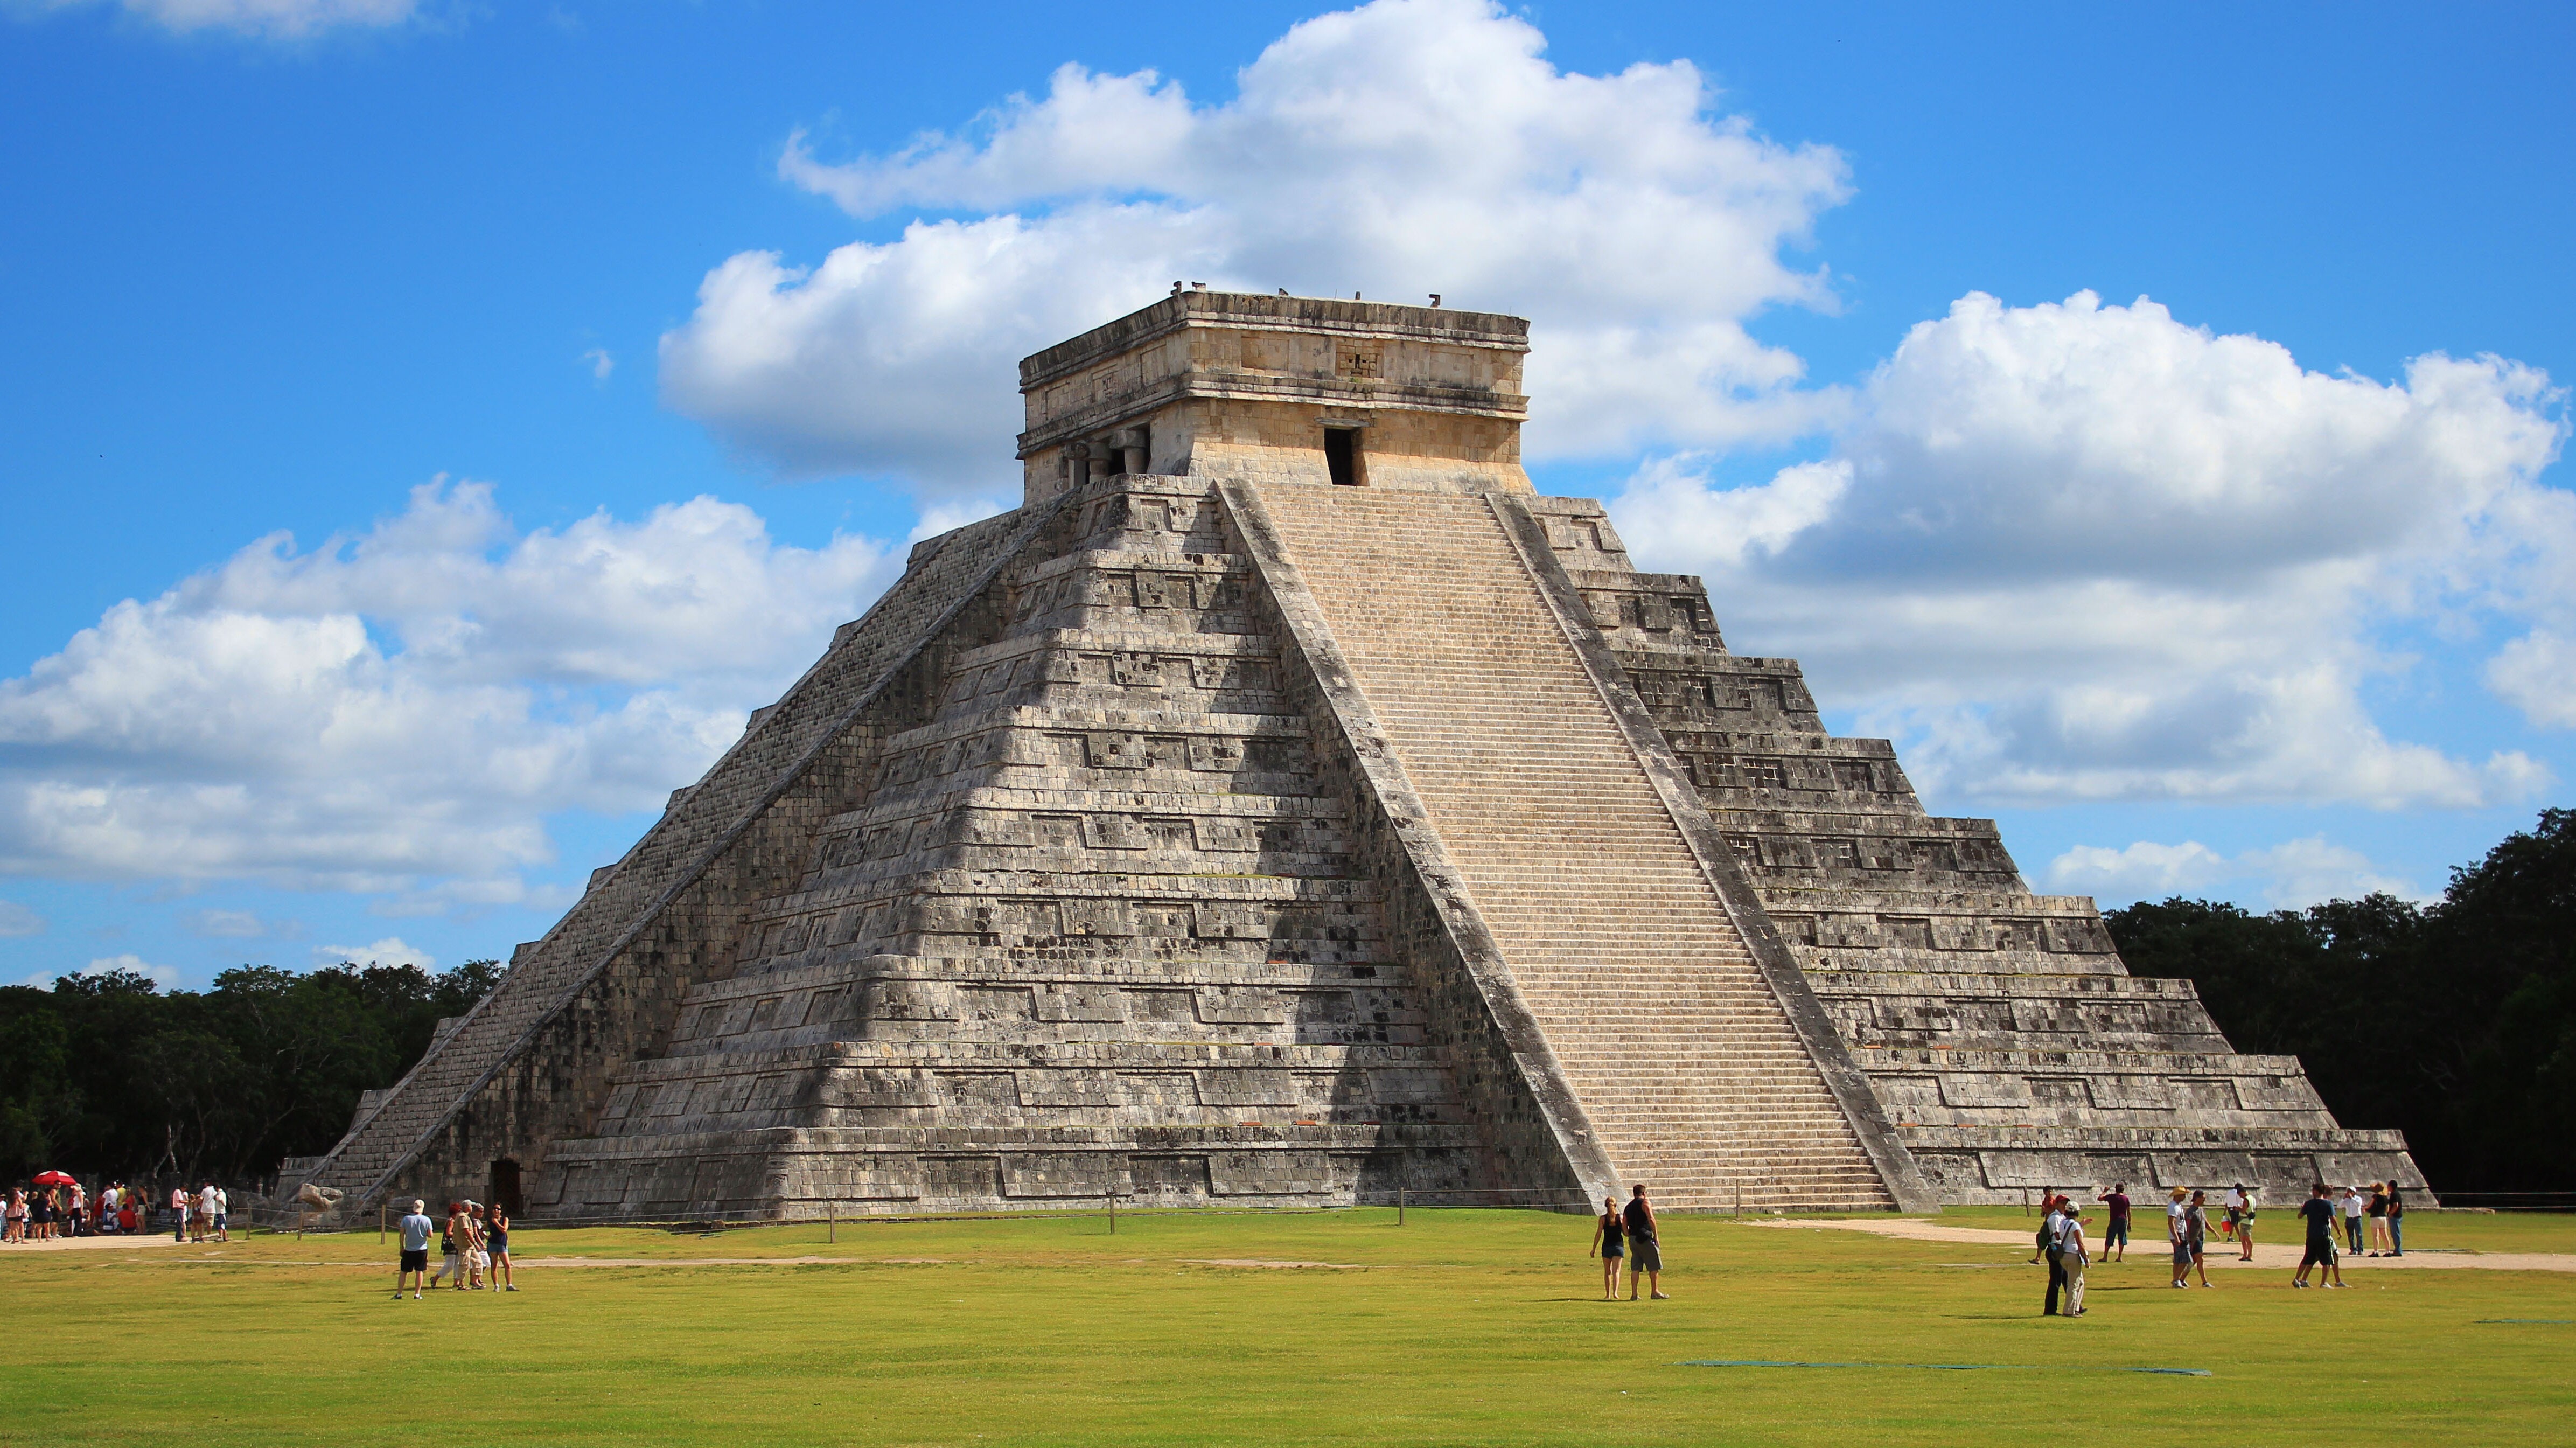
Landmark: Chichen Itza